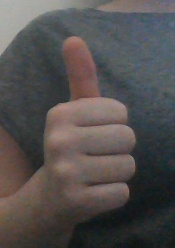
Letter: aleff